Juti Ravenna

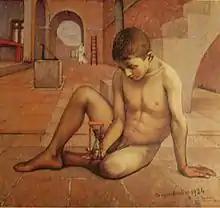
ll discepolo

During his job Ravenna constantly contributed to several magazines with texts and designs. Also he helped the Italian editorial renewal and looked after the printing of some books. With the help of Egidio Bonfante in 1943, he published the book "50 disegni di Picasso", and the book "Arte Cubista", two years later.